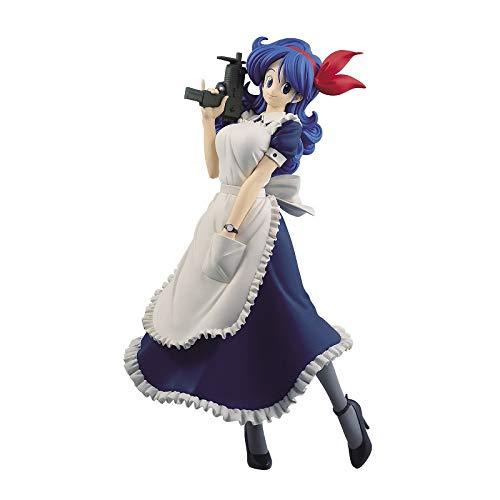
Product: Banpresto Dragon Ball Glitter&Glamours-Lunchi-Ⅱ(Ver.A)
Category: Toys & Games | Toy Figures & Playsets | Action Figures
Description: Great Condition.
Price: $19.99
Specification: ProductDimensions:6x6x8inches|ItemWeight:2pounds|ShippingWeight:2pounds(Viewshippingratesandpolicies)|ASIN:B082V4XTV9|Itemmodelnumber:BP16214|Manufacturerrecommendedage:15yearsandup